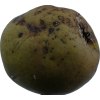
Label: pear